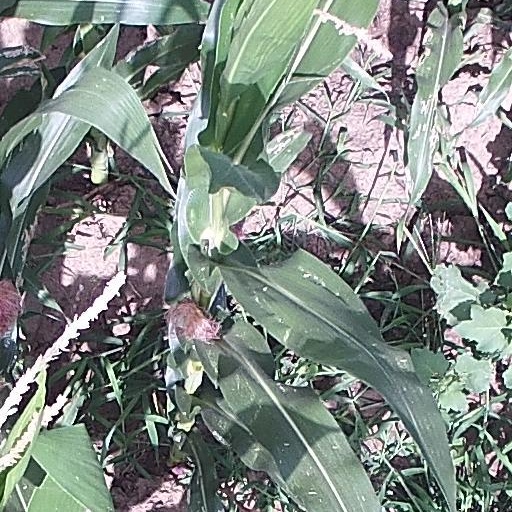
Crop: maize; corn